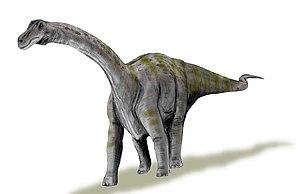
Cetiosaurus est un genre éteint de grands dinosaures sauropodes eusauropodes, un quadrupède herbivore à long cou, un peu plus court cependant que le reste de son corps.
Les sauropodes sont un infra-ordre de dinosaures, quadrupèdes herbivores, appartenant au sous-ordre des sauropodomorphes. Ils vécurent du Jurassique moyen au Crétacé supérieur, et remplacèrent les prosauropodes sur l'ensemble de la planète. On compte parmi les sauropodes les plus longs et les plus imposants dinosaures et, par conséquent, les plus grands animaux qui aient vécu sur Terre, avec la Baleine bleue. Voici une liste partielle des familles :
Rapetosaurus est un genre éteint de dinosaures sauropodes qui vivait à Madagascar à la fin du Crétacé supérieur.